YU-NO: A Girl Who Chants Love at the Bound of this World

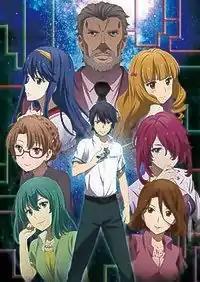
Key visual of the 2019 anime series, which uses Ryō Nagi's redesigns. Clockwise, from bottom left: Kaori Asakura, Ayumi Arima, Kanna Hatano, Kōzō Ryūzōji, Mio Shimazu, Eriko Takeda and Mitsuki Ichijō. Centre: Takuya Arima.

A new, 26-episode anime adaptation began airing on April 2, 2019 for half a year. Announced in 2016, it was produced by Feel in collaboration with MAGES and Genco and was broadcast on AT-X, Tokyo MX, ABC, and BS Fuji, with Crunchyroll and Funimation streaming outside Japan with an additional English dub. The anime is directed by Tetsuo Hirakawa, and the characters are designed by Mai Otsuka. Kazuya Tanaka is the sound director, and Keishi Yonao and Ryu Takami were assigned to compose the series' music. Asaka performed the series' opening theme song , while Konomi Suzuki performed the series' ending theme song Suzuki performed the series' second opening theme song "MOTHER", while Asaka performed the series' second ending theme song .